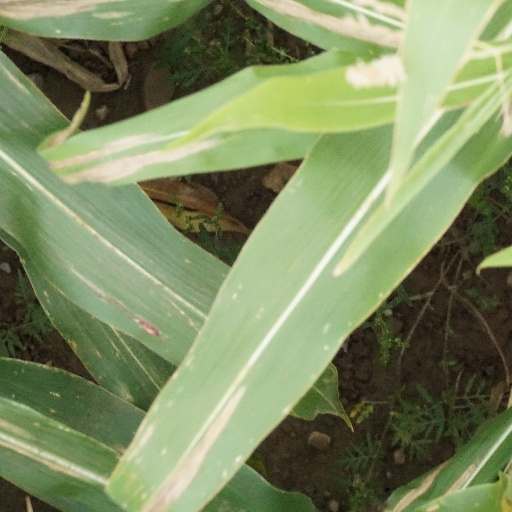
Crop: maize; corn